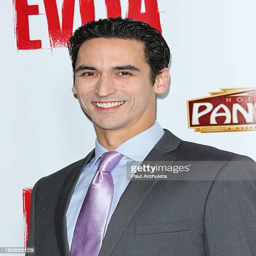
journalist attends the opening night